Fernando Sebastián Aguilar

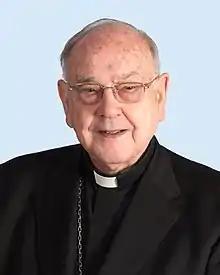

Fernando Sebastián Aguilar CMF (14 December 1929 – 24 January 2019) was a Spanish cardinal of the Roman Catholic Church and the Archbishop Emeritus of Pamplona y Tudela. Pope Francis elevated him to the rank of cardinal in a consistory on February 22, 2014.